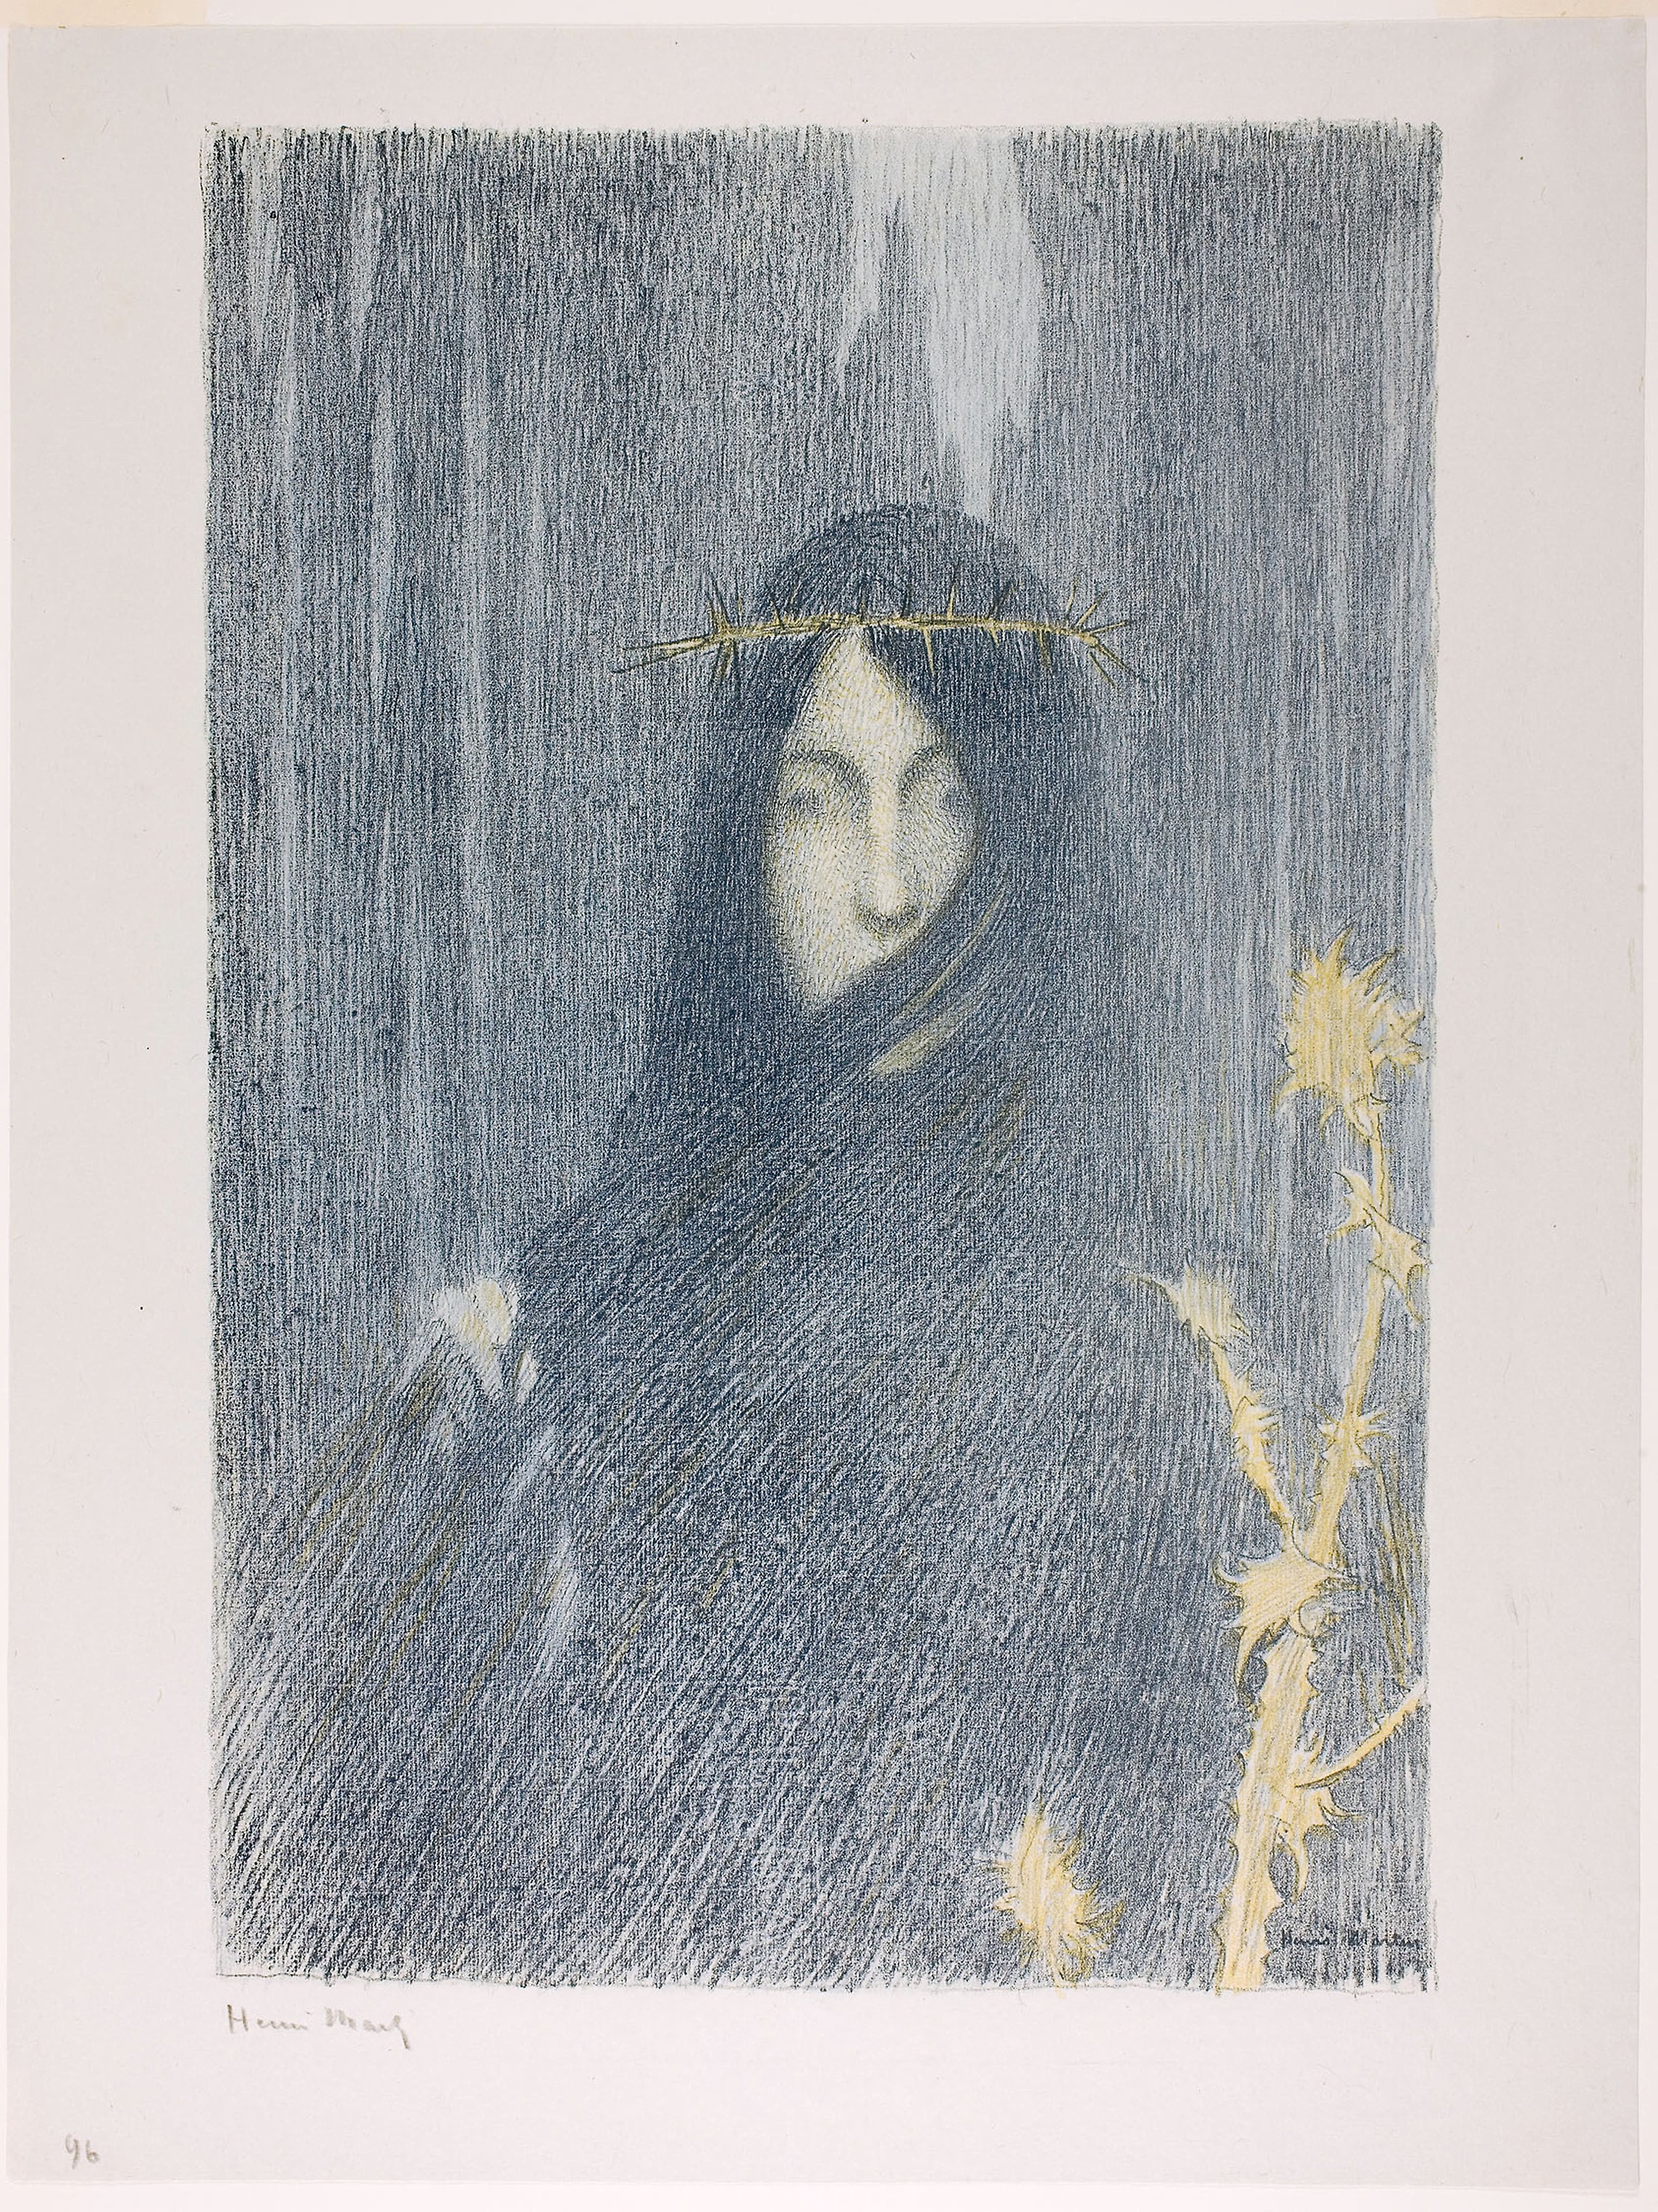
painting, portrait, artwork, picture frame, art, modern art, paint